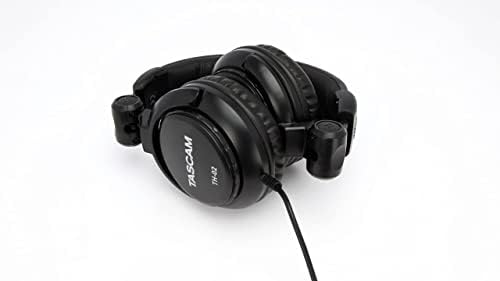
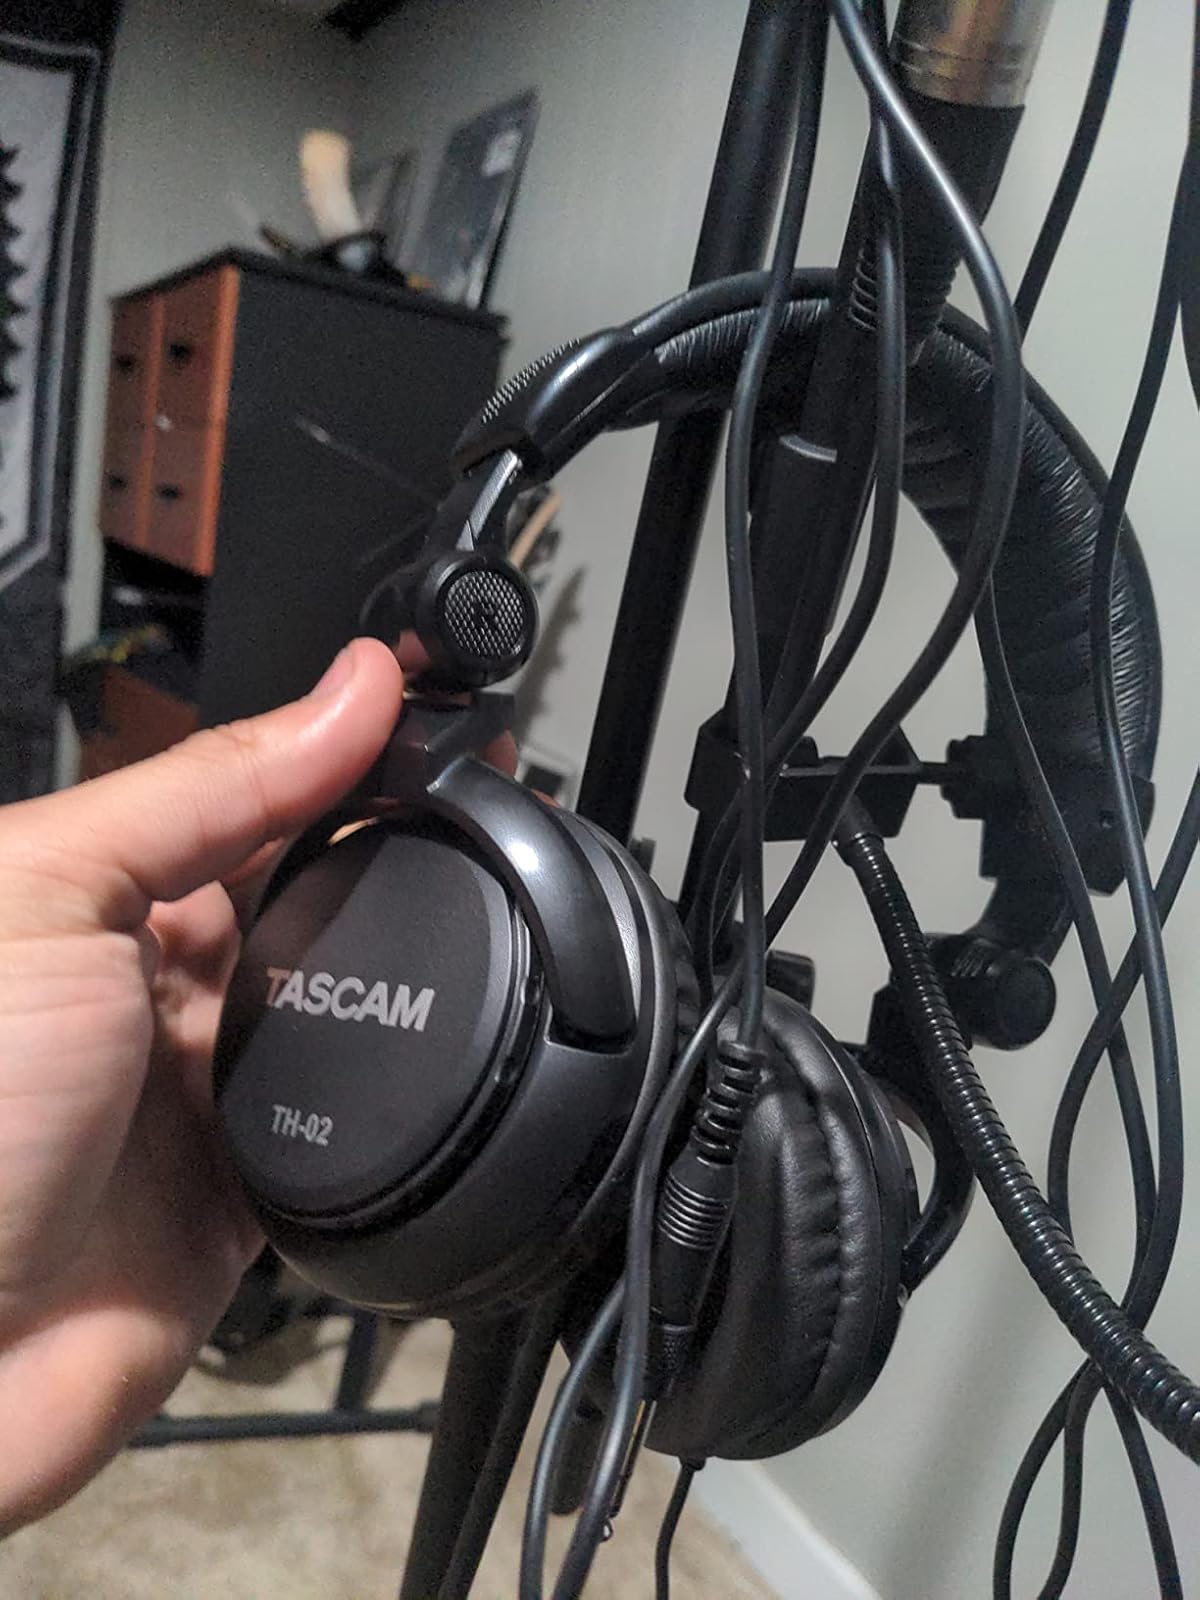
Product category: headphones
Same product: yes